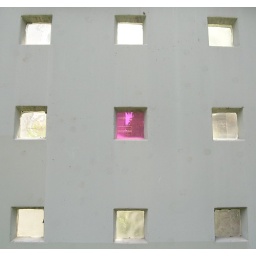
Pink Block in glass and concrete wall 48th and Jackson Avneue